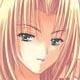
Portrait style: Anime Portrait